Brisbane, California

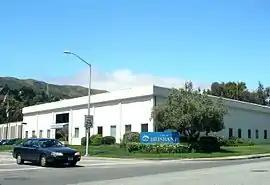
Brisbane City Hall

Brisbane (pron. ) is a small city in San Mateo County, California, located on the lower slopes of the San Bruno Mountain. The city is on the northeastern edge of San Mateo County, located immediately south of the San Francisco city limits on the San Francisco Bay. The population was 4,851 as of the 2020 census.